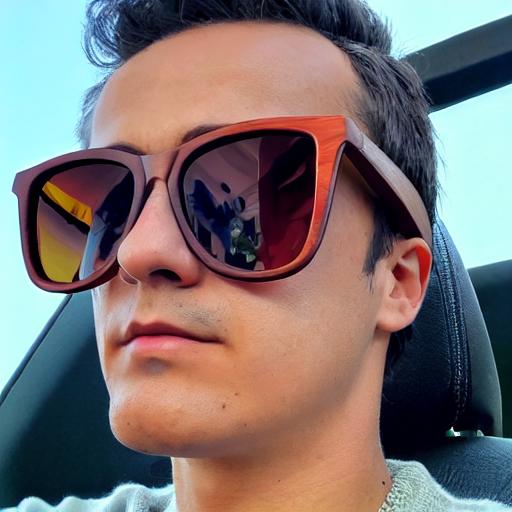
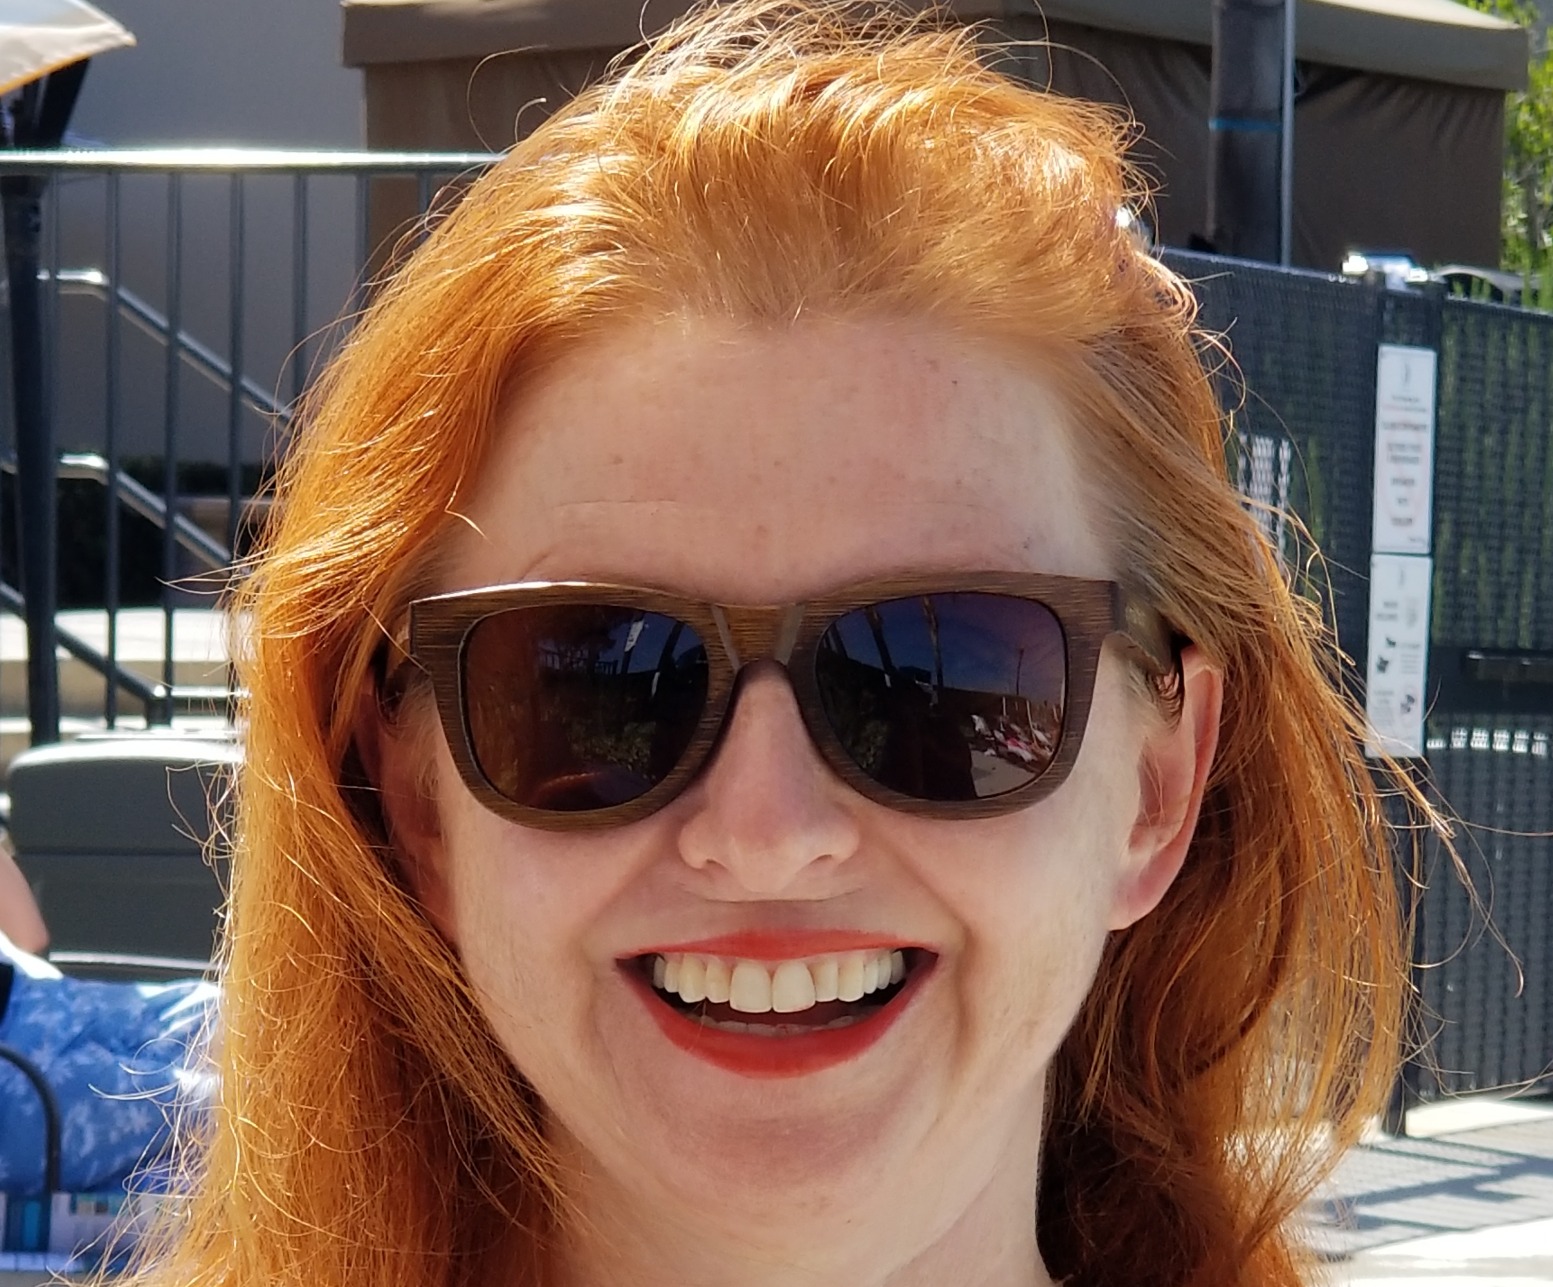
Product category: accessories_sunglasses
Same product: no